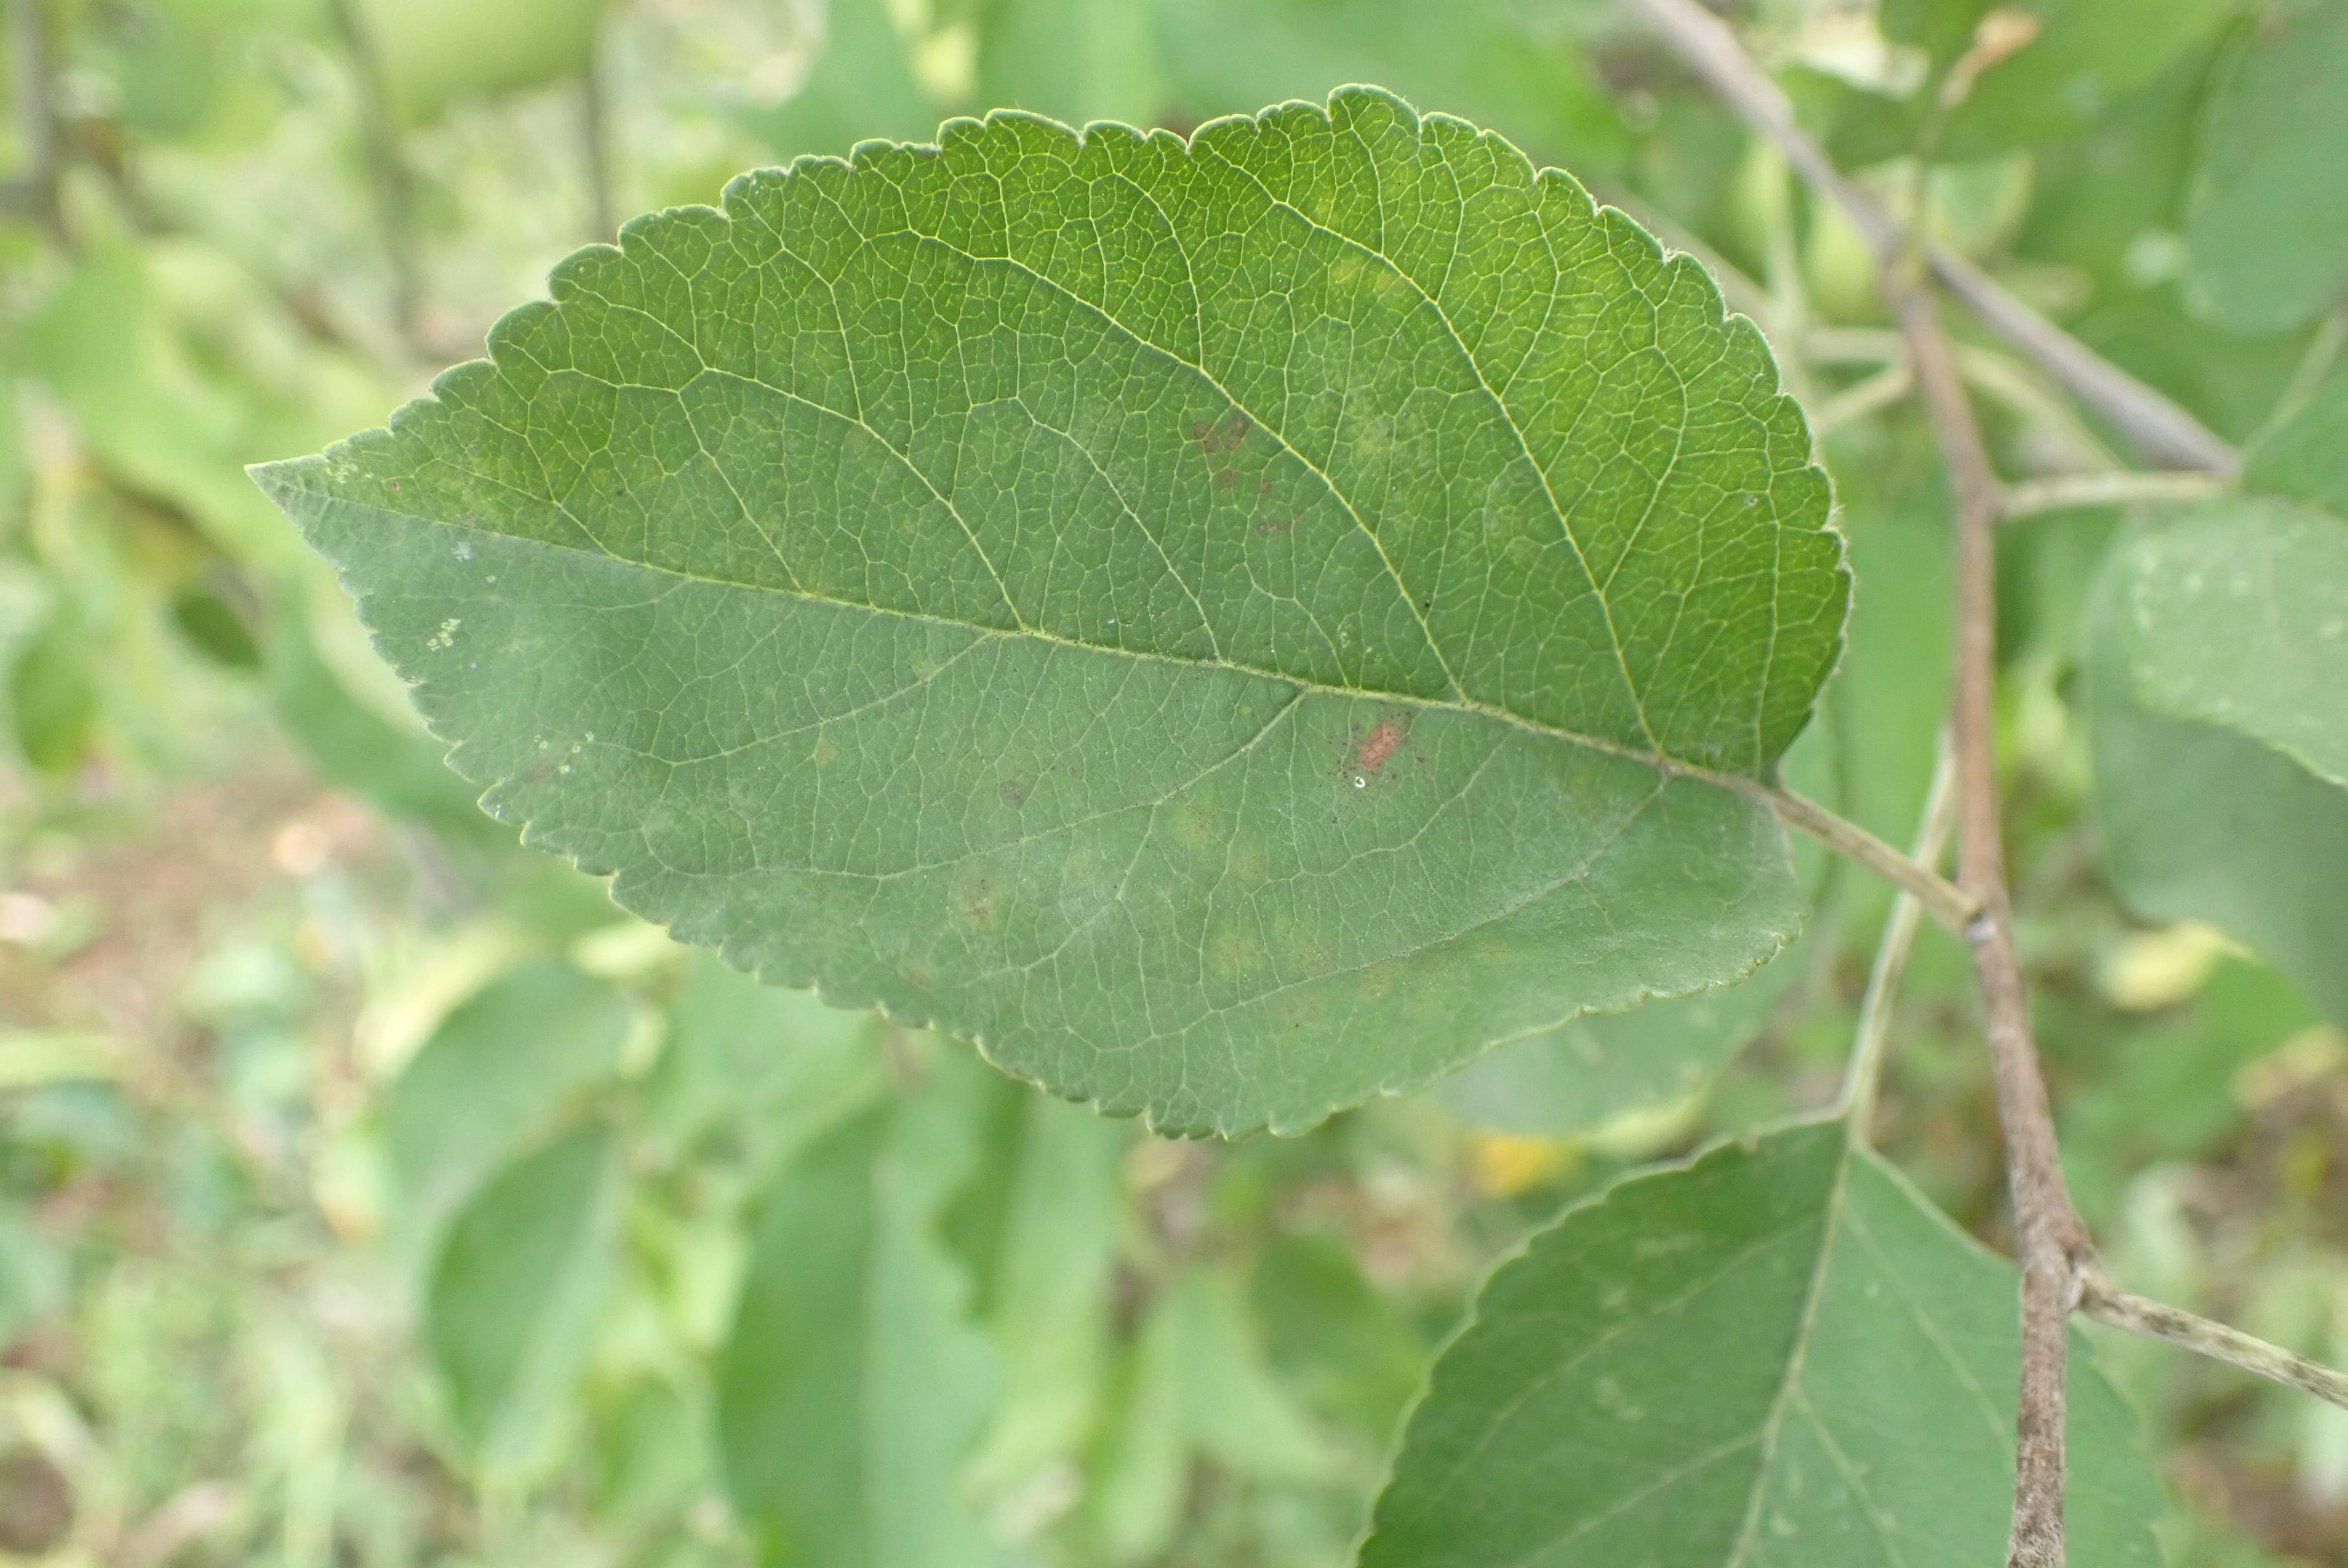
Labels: complex